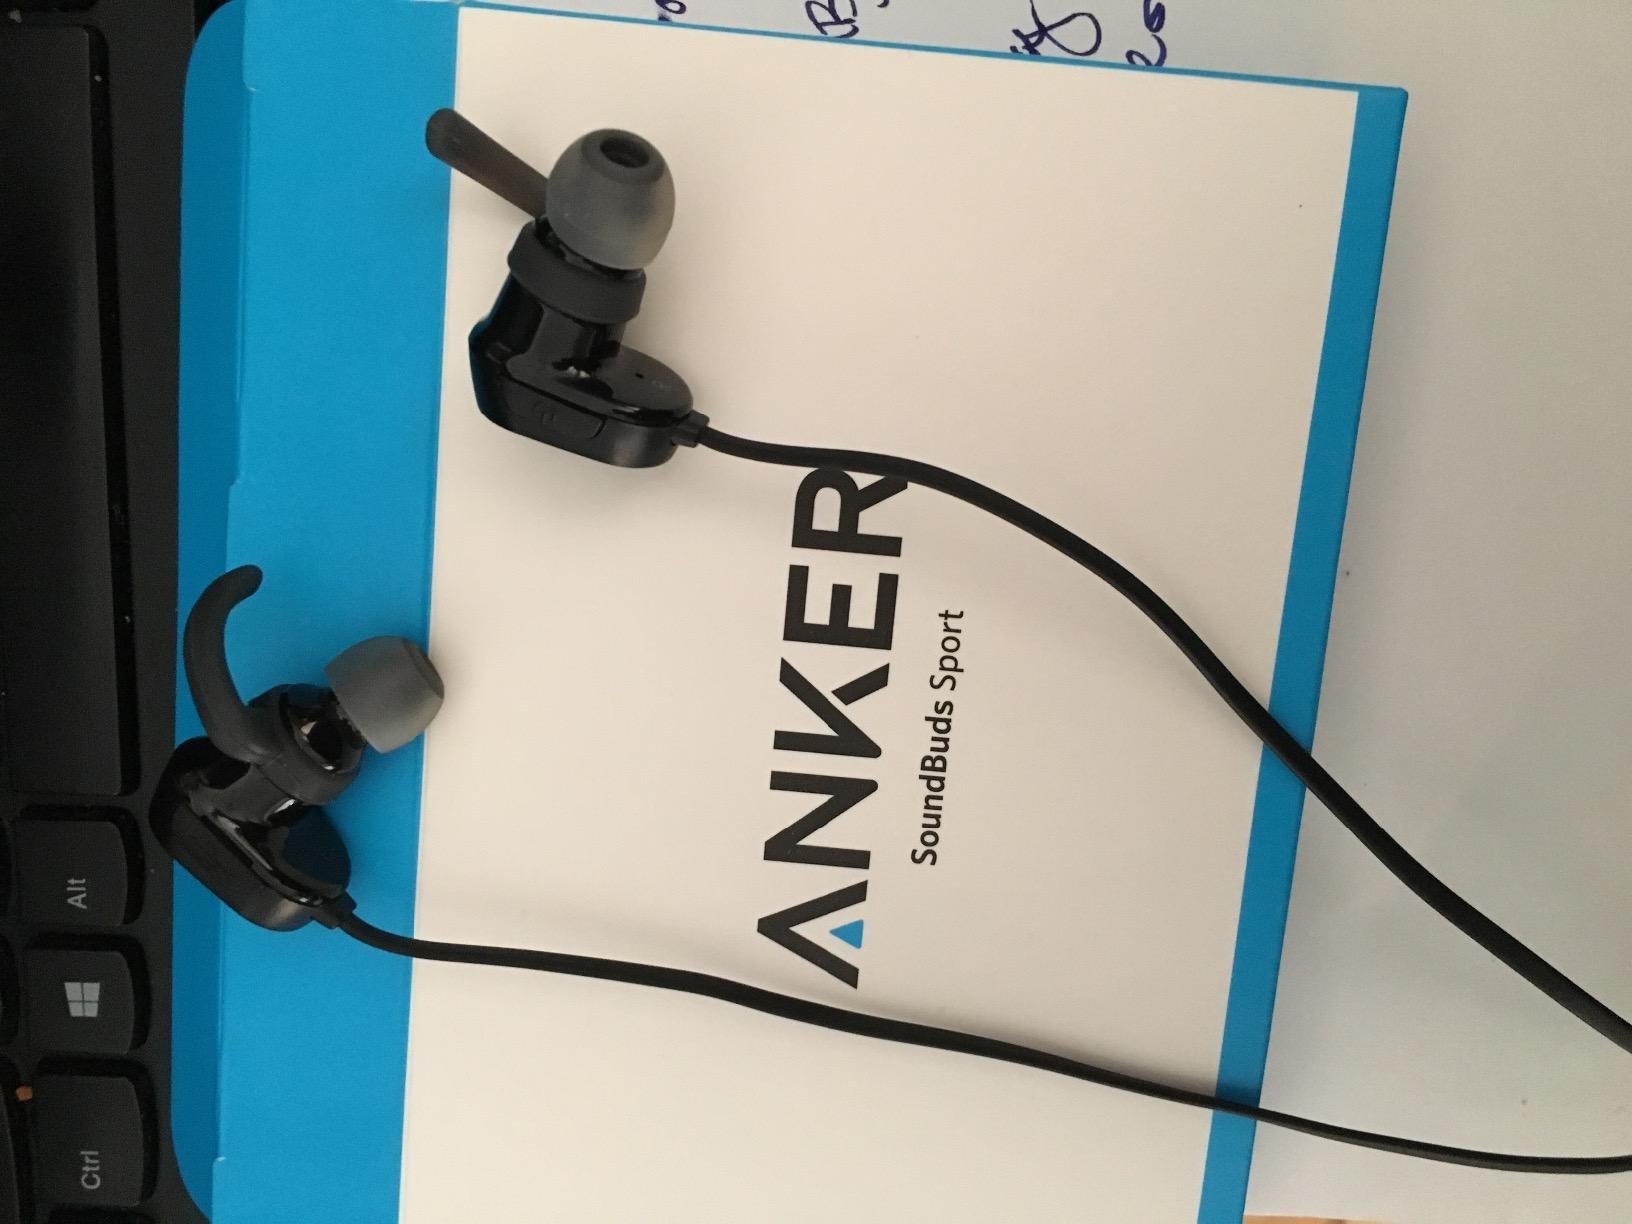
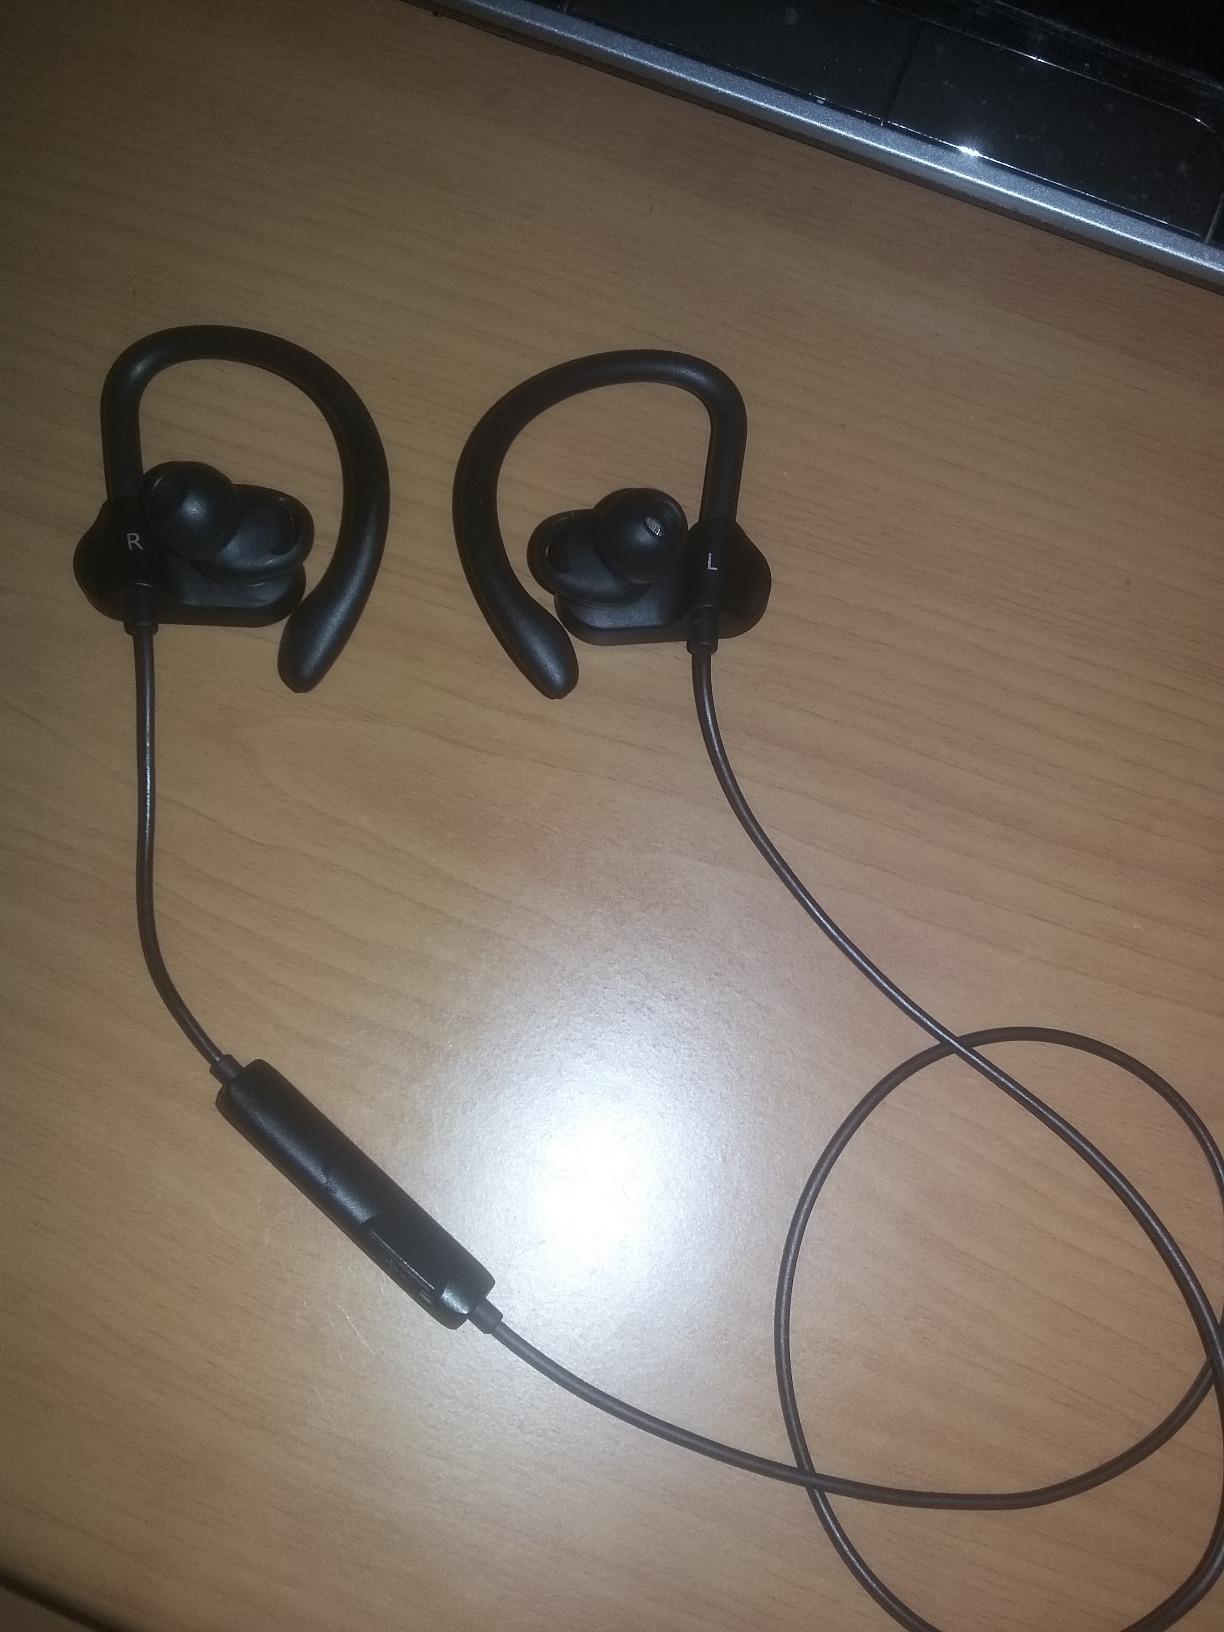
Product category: headphones
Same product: no